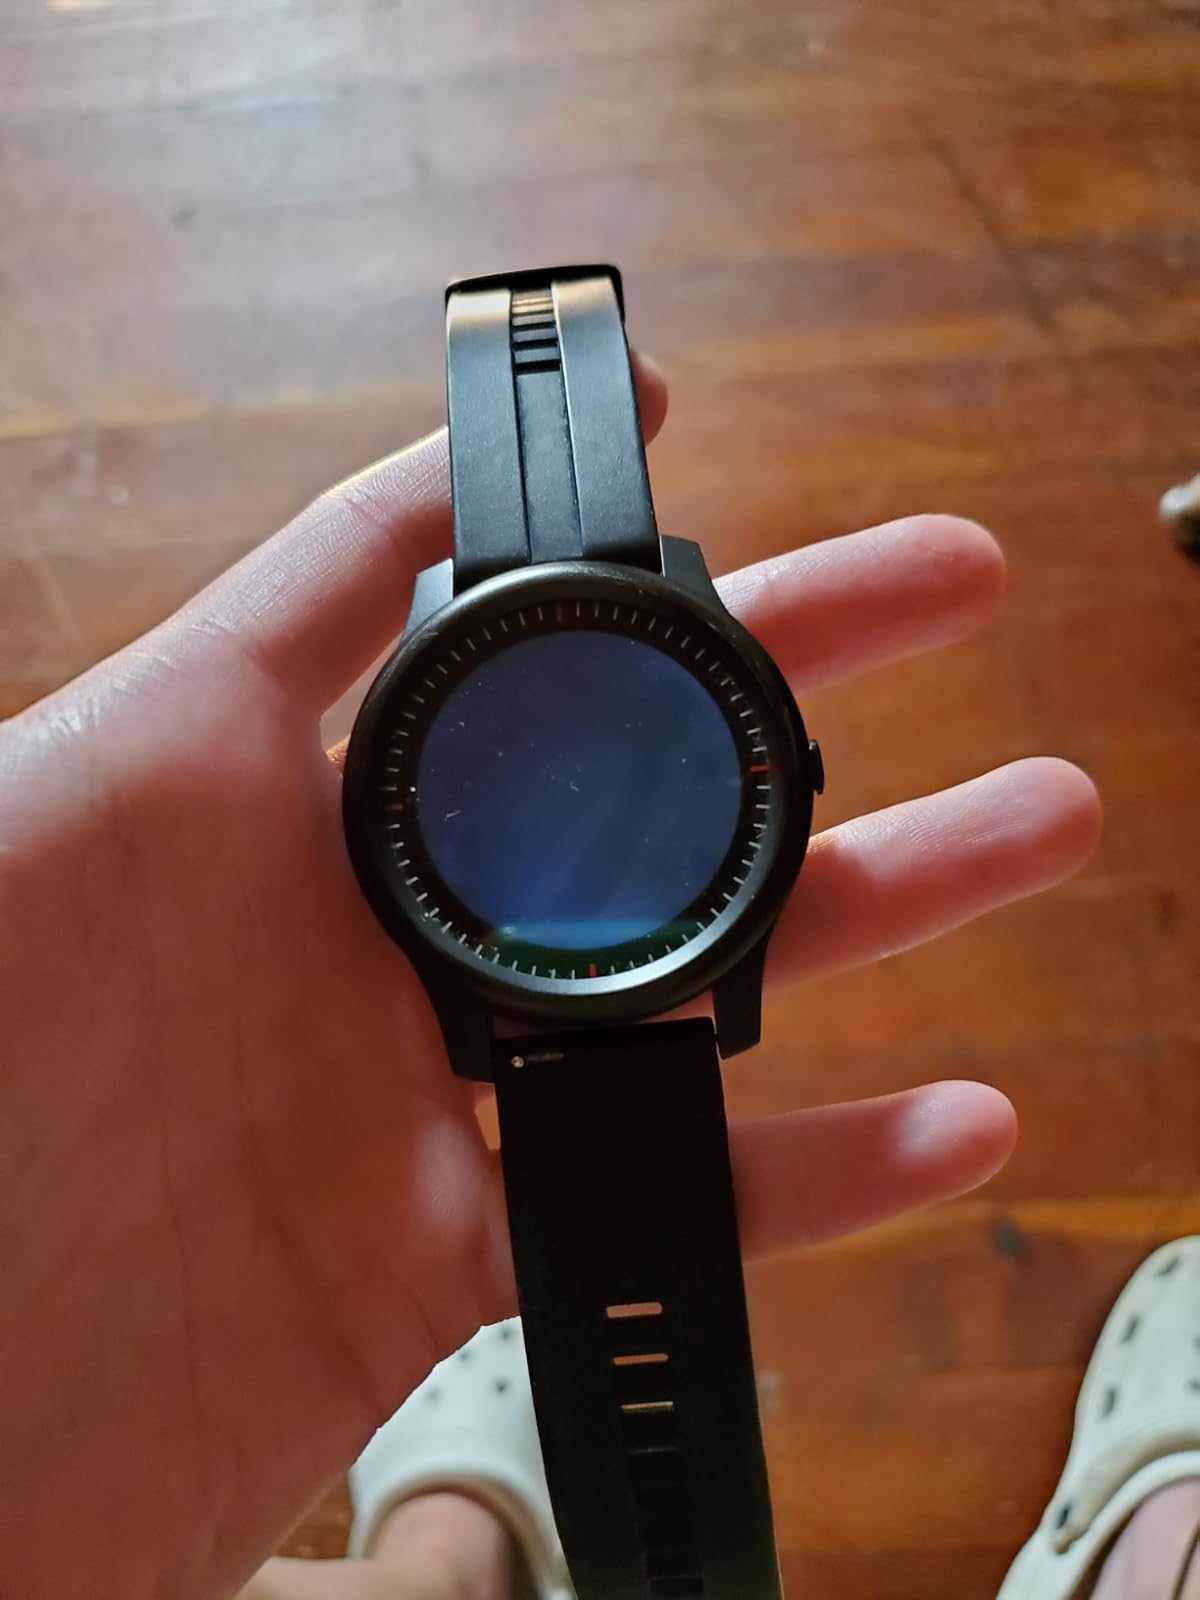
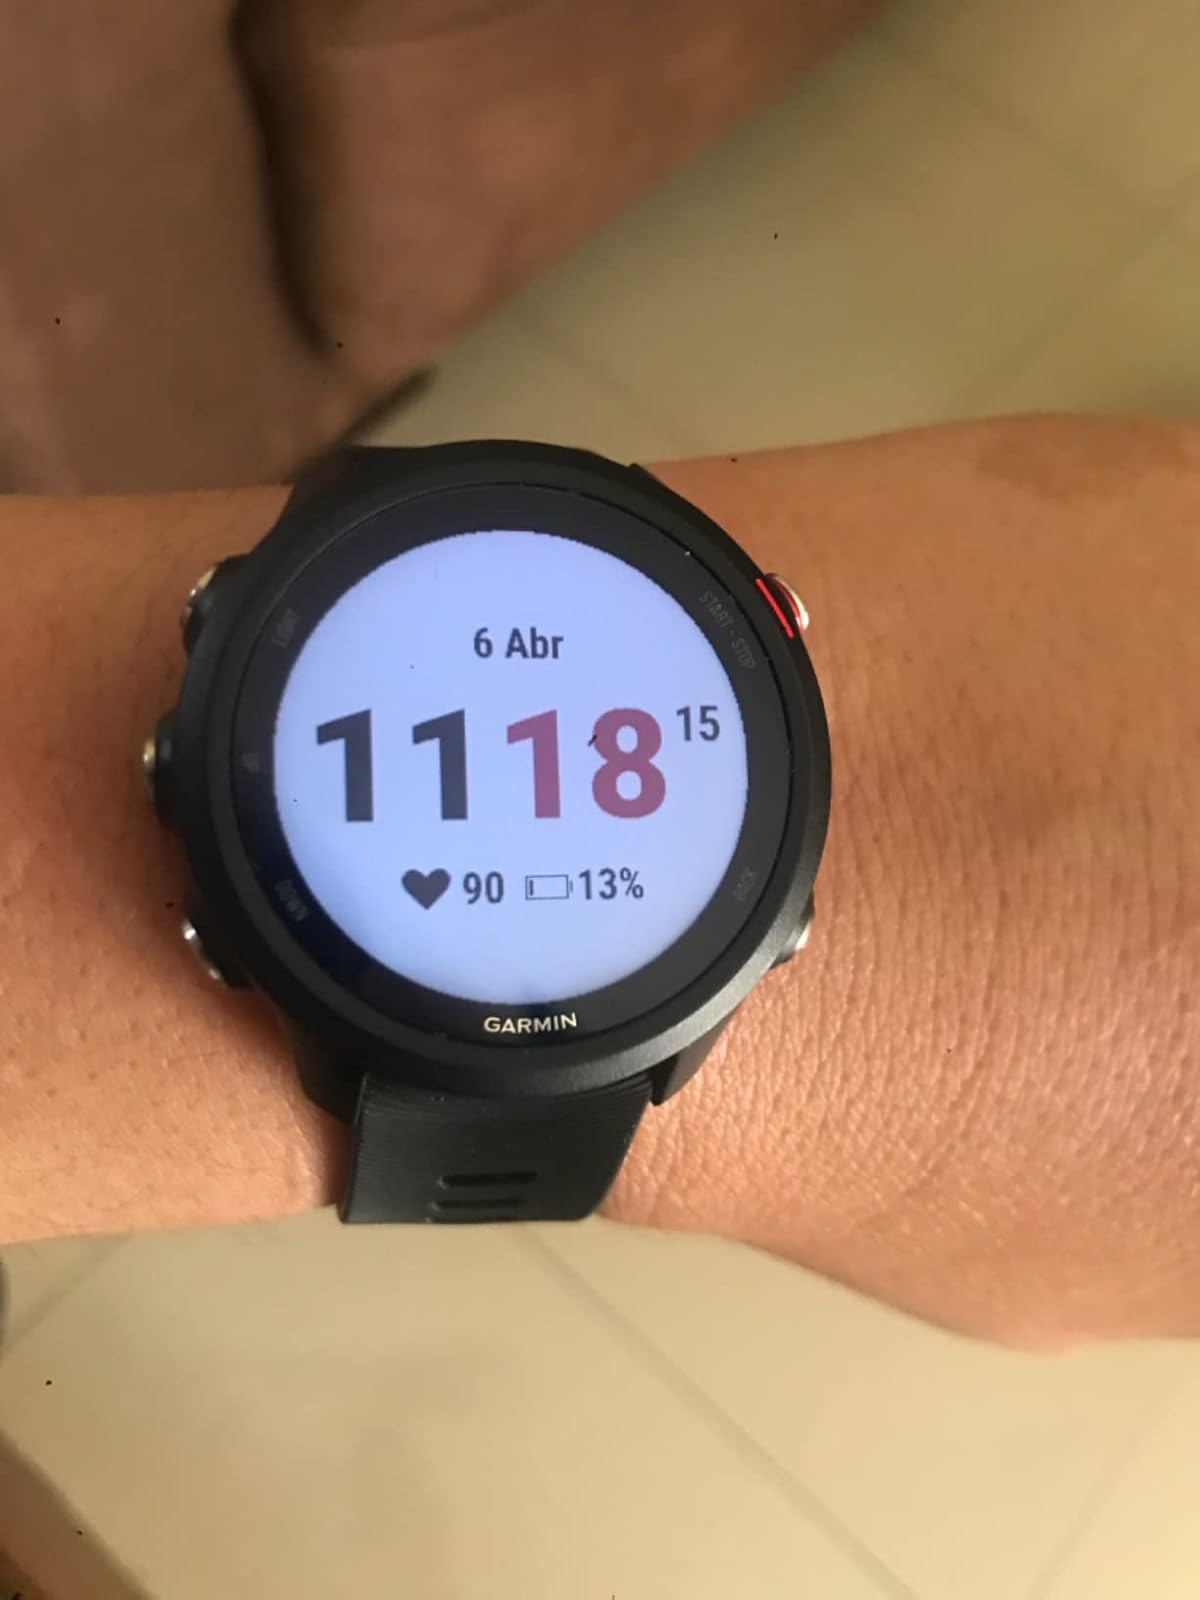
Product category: smartwatch
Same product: no